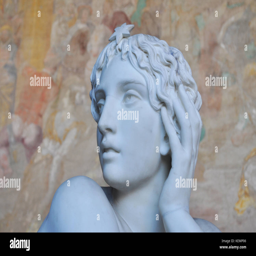
marble head of a beautiful sculptured woman